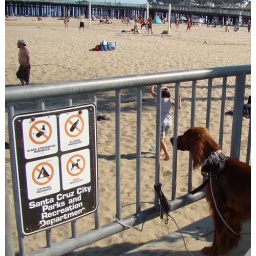
someones dog tied near the dogs prohibited sign